Ewu

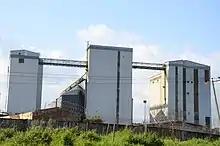
Ewu Flour Mill Building

Ewu is a Nigerian town situated in Esan Central Local Government Area in the Edo State of Nigeria. The city, an Esan tribe, lies on 200 feet in the plateau region of central Edo State, 100 kilometres north of Benin City, the capital of Edo State, Nigeria.